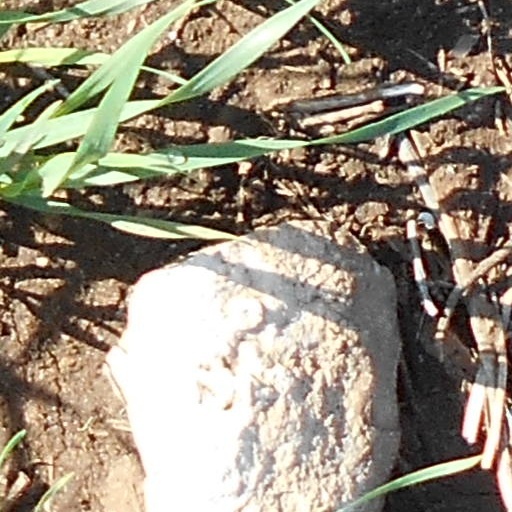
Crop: wheat